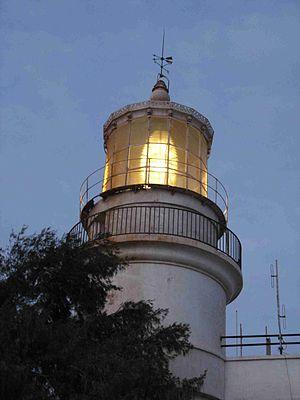
Le phare des Mamelles est un phare situé sur la presqu'île du Cap-Vert, à environ 4 km au sud-est de la pointe des Almadies — l'extrémité occidentale du continent africain — dans la ville de Dakar, sur la plus occidentale et la plus grande des deux collines volcaniques coniques nommées les Mamelles.